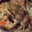
Label: frog